American Society of Mechanical Engineers

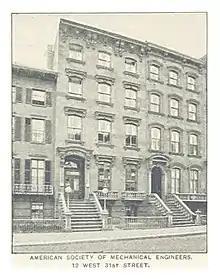
AMERICAN SOCIETY OF MECHANICAL ENGINEERS. 12 WEST 31ST St, 19th century headquarters

ASME has four key offices in the United States, including its headquarters operation in New York, N.Y., and three international offices in Beijing, China; Brussels, Belgium, and New Delhi, India. ASME has two institutes and 32 technical divisions within its organizational structure. Volunteer activity is organized into four sectors: